Vanadium

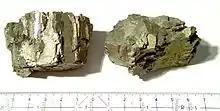
Ferrovanadium chunks

Metallic vanadium is rare in nature (known as native vanadium), having been found among fumaroles of the Colima Volcano, but vanadium compounds occur naturally in about 65 different minerals.